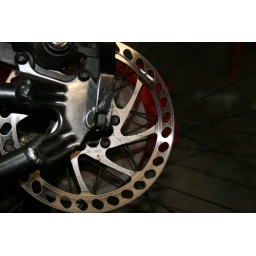
Hayes disc brake on mountain bike in Lafayette, Colorado.